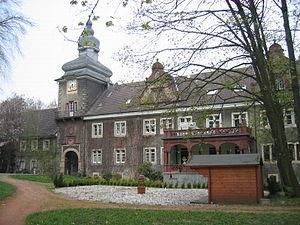
Spenge, arrondissement de Herford, Rhénanie-du-Nord-Westphalie, Allemagne. العربية